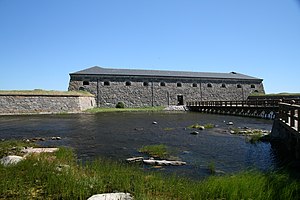
Drottningskär
Drottningskär kastel
Drottningskär er en lille bebyggelse i Karlskrona kommun i Blekinge län i Sverige. Den havde tidligere status som landsby, men i 2010 var der kun 82 faste beboere, derfor mistede Drottningskär status som landsby, idet andelen af fritidsboliger var for høj.